La balsa

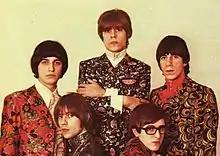
Los Gatos, circa 1968. Clockwise from top left: Ciro Fogliatta, Litto Nebbia, Oscar Moro, Kay Galifi and Alfredo Toth.

"La balsa" was composed in the early hours of May 2, 1967, in a corridor leading to the men's toilet at La Perla de Once. It was common for the musicians that frequented La Perla de Once to play their compositions for each other at the toilet, as it had better acoustics and the student environment of the bar did not allow them to make too much noise. The song was a joint effort between Litto Nebbia and Tanguito, the latter who came up with first verses and initial chords of the song, albeit with slightly different lyrics: "I'm very lonely and sad in this world of shit". Nebbia stated in 2005: "I got that out because I did not like it. Why, if we already know it's a world of shit, right? I do not like to say "hijo de puta" just because." Javier Martínez claims to have witnessed the writing of the song, stating that "[Tanguito] showed the first part to Litto, and the next day he brought the rest." In 2012, musician Juan "Gamba" Gentilini—traveling companion of Tanguito—claimed that the singer began to write the song while taking the Old Patagonian Express and finished it in Esquel, Chubut Province. The B-side "Ayer nomás" (Spanish for "Just yesterday") was written by Pipo Lernoud and Moris. Lernoud was an aspiring poet that became a regular at La Cueva, and gave Moris one of his poems for him to musicalize. Lernoud recalled in 2017: "When he picked it up, he changed the accents, put chords in and suddenly, in front of my eyes, that little lyric I had taken to him became a round song. I loved it. I did not know it was going to become a hit."